Maeva Méline

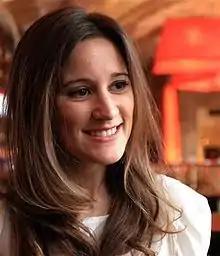

Influenced by pop and folk, she took lessons in piano, self-taught guitar playing and singing. She graduated law school. She starting performing in a jazz and funk band at small venues in Paris, drawing the attention of Warner Music Group, which offered her a record deal on their label. In 2008, Maeva was cast for the role of Nannerl in the highly acclaimed French musical Mozart, l'opéra rock, which brought her worldwide fame and recognition.